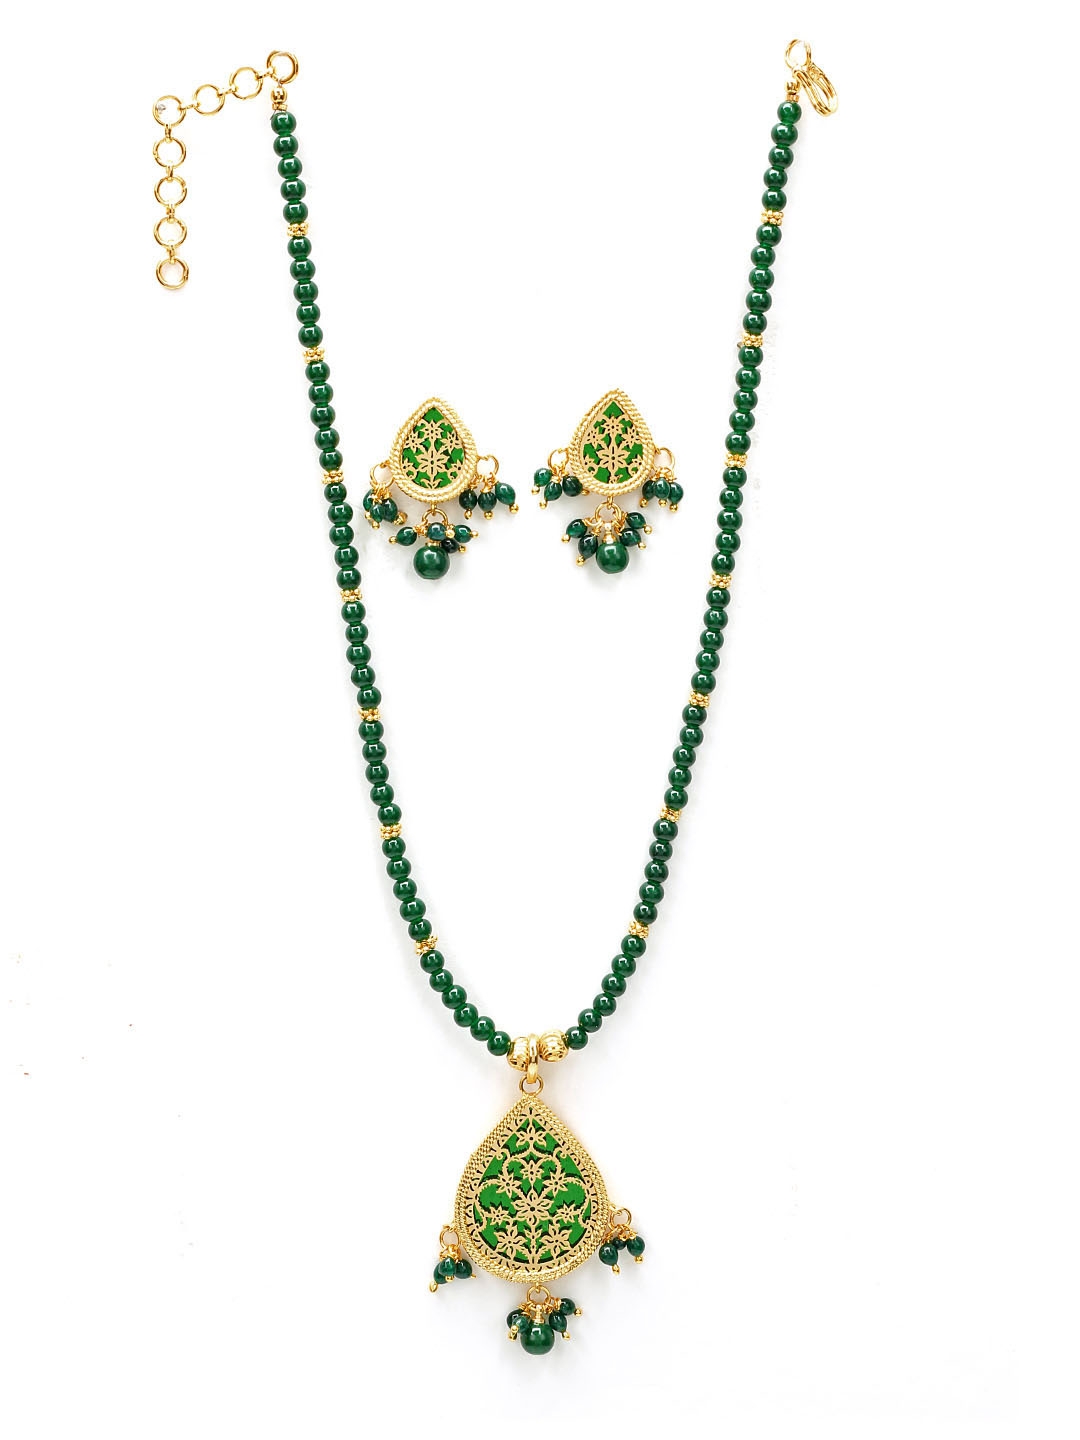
Royal Diadem Green Earring & Pendant Set
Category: Accessories / Jewellery / Jewellery Set
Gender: Women
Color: Green
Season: Summer 2012
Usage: Casual